Split Channel

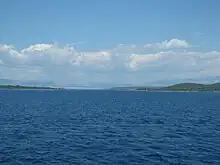
The Split Gates. Split itself is visible on the mainland in the background.

The Split Channel, is a channel in the Adriatic Sea, off the coast of mainland Dalmatia, defined by the southern shores of the island of Čiovo, the northern shores of the island of Šolta and the western shores of the island of Brač. It is accessible from the open sea through the Drvenik Channel or Šolta Channel from the west, and through the Split Gates ("Splitska vrata") straits—narrow passage between Šolta and Brač to the south of the Split Channel. To the east, the Split Channel is connected to the Brač Channel. All the access routes accommodate capesize ships.